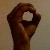
The image shows a hand gesture representing the letter 'O' in Indian Sign Language.